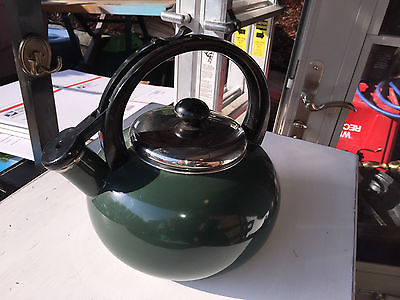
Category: kettle